Timor-Leste Defence Force

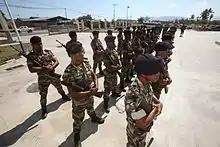
F-FDTL soldiers standing in formation

The F-FDTL gradually assumed responsibility for Timor-Leste's security from the UN peacekeeping force. The Lautém District was the first area to pass to the F-FDTL in July 2002. After further training the F-FDTL took over responsibility for the entire country's external security on 20 May 2004, although some foreign peacekeepers remained in Timor-Leste until mid-2005. The F-FDTL conducted its first operation in January 2003 when an army unit was called in to quell criminal activity caused by west Timorese militia gangs in the Ermera district. While the F-FDTL operated in a "relatively disciplined and orderly fashion" during this operation, it illegally arrested nearly 100 people who were released 10 days later without being charged.